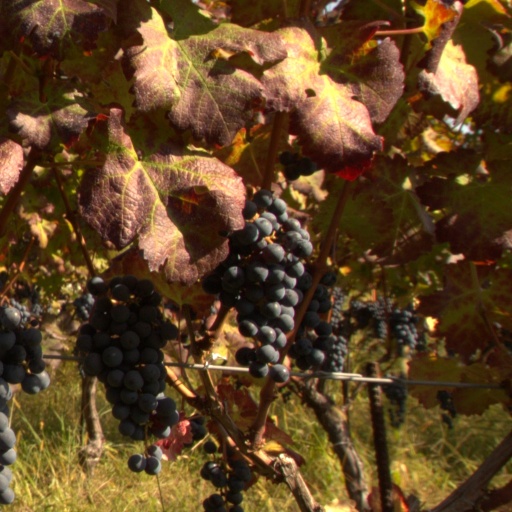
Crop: grape